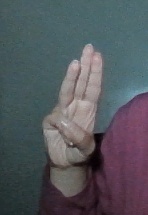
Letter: thaa